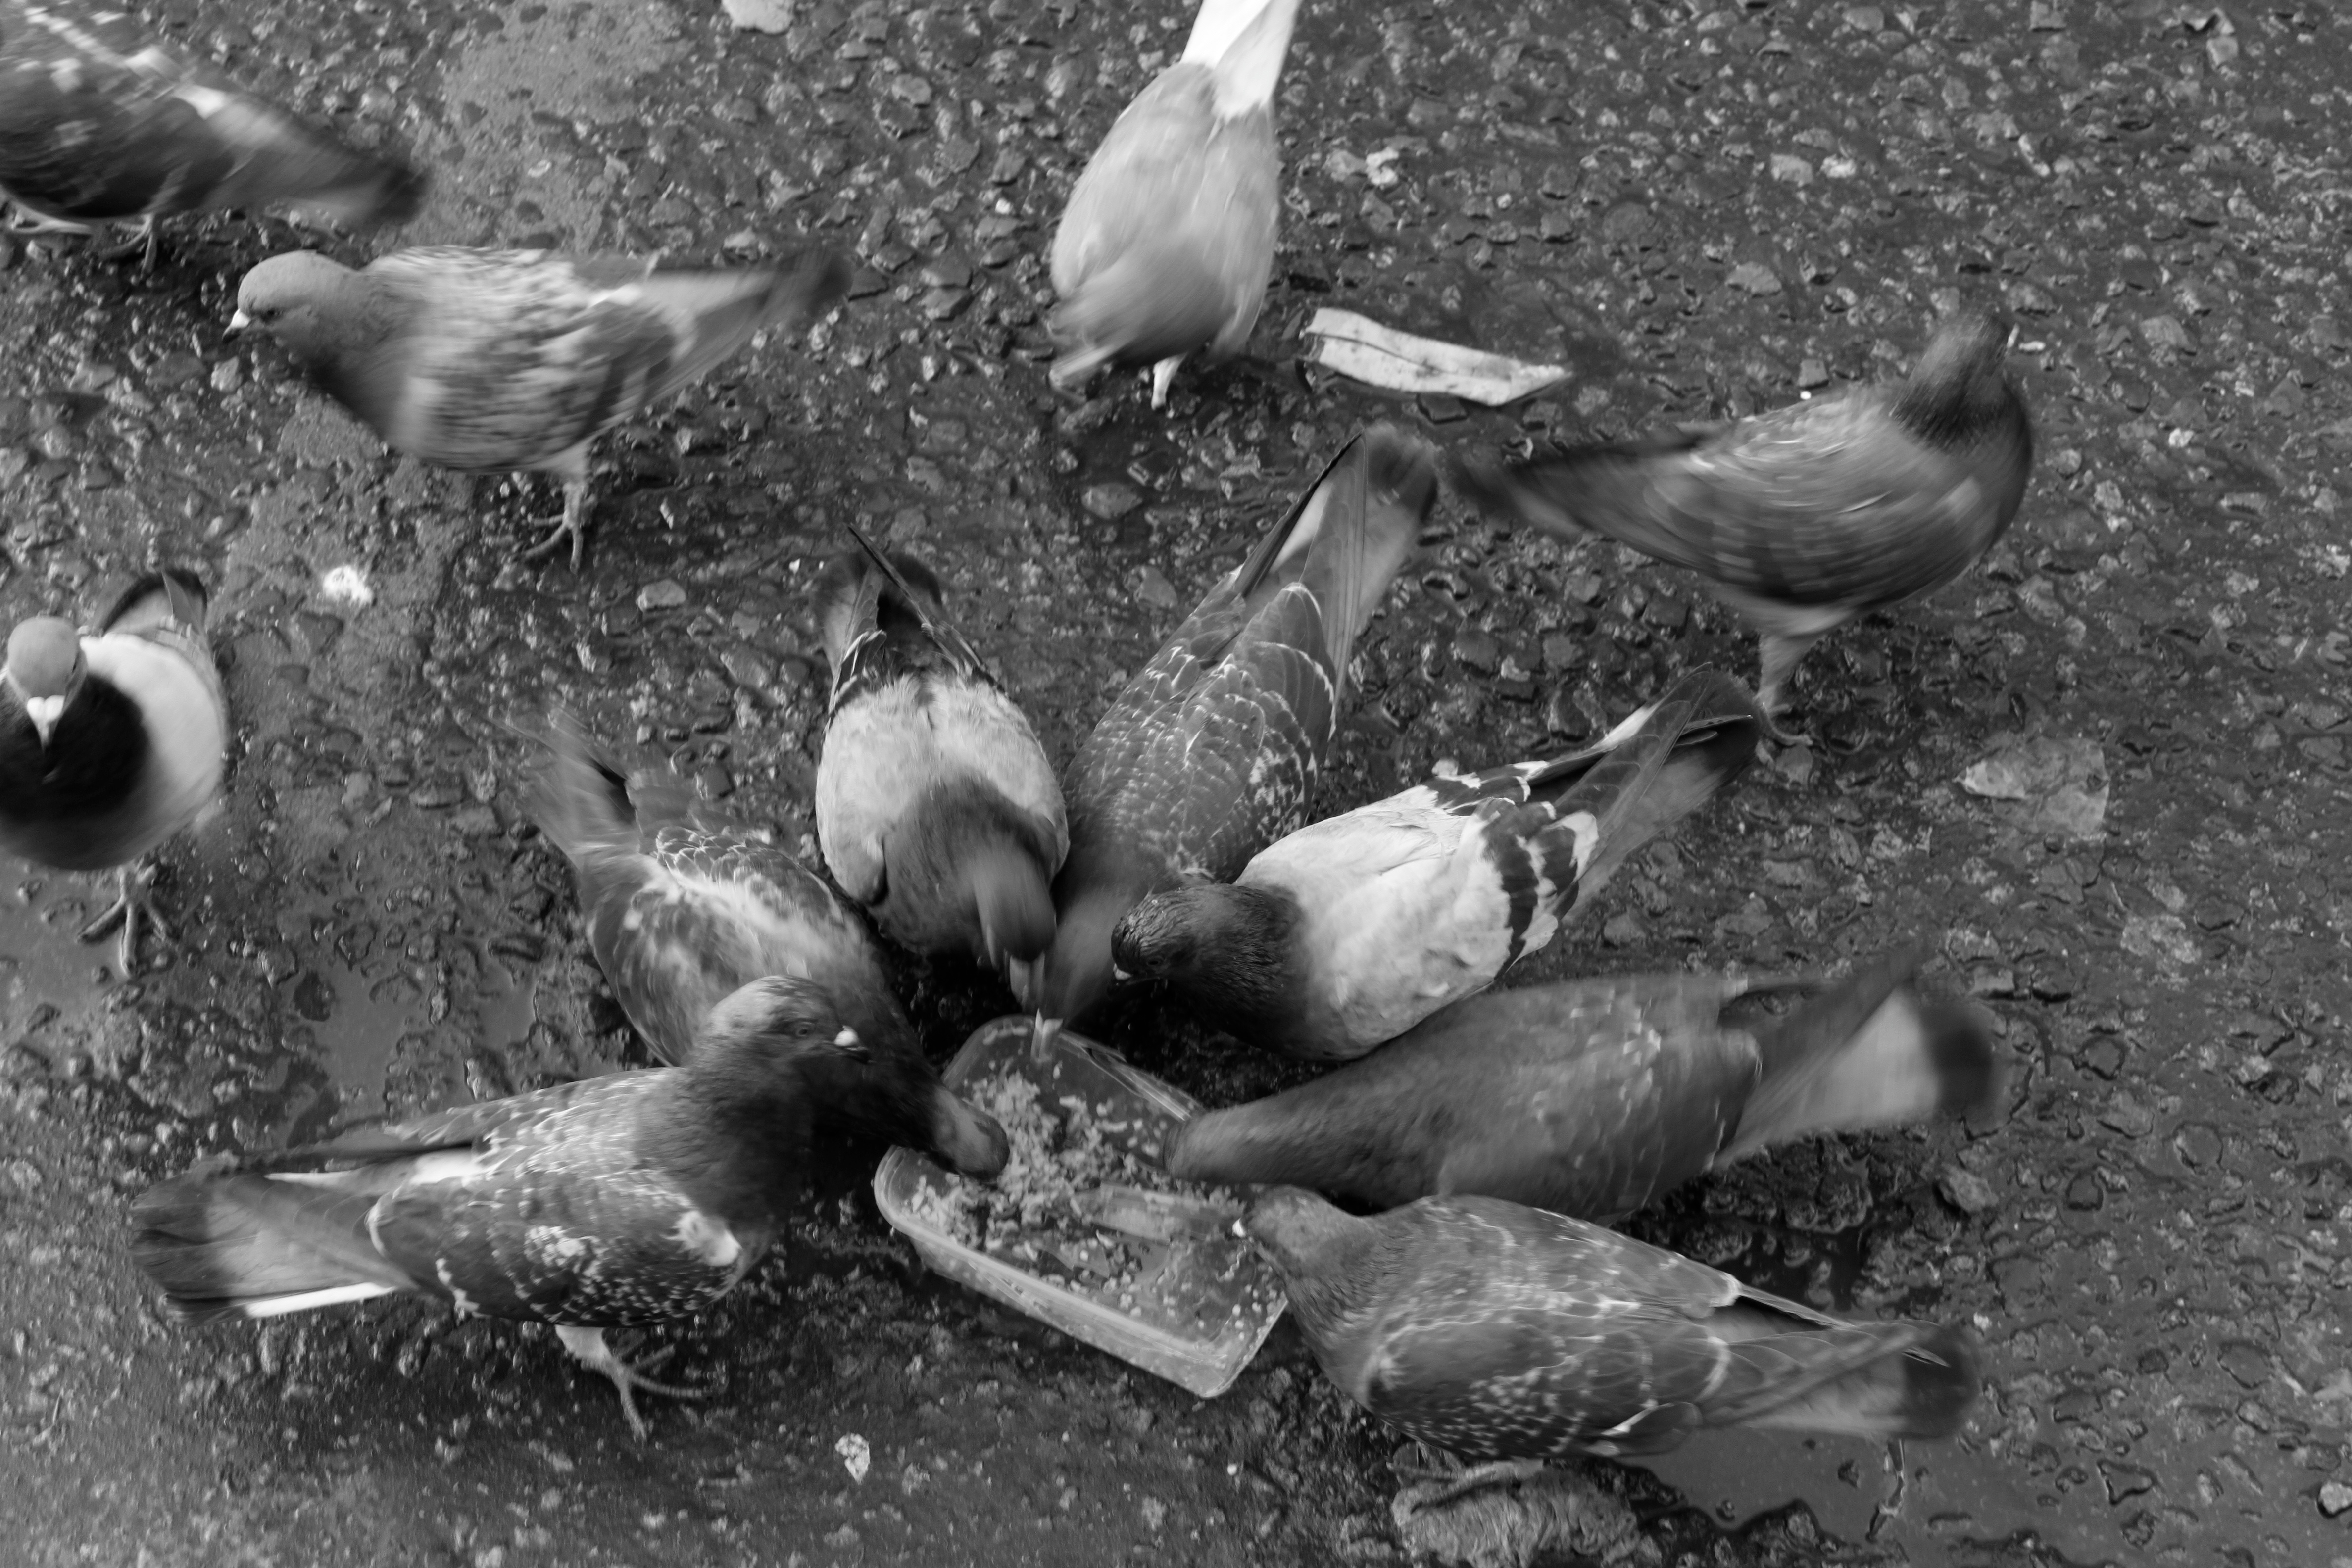
bird, black and white, monochrome, fauna, duck, waterfowl, water bird, monochrome photography, ducks geese and swans, pigeons and doves